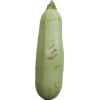
Label: zucchini